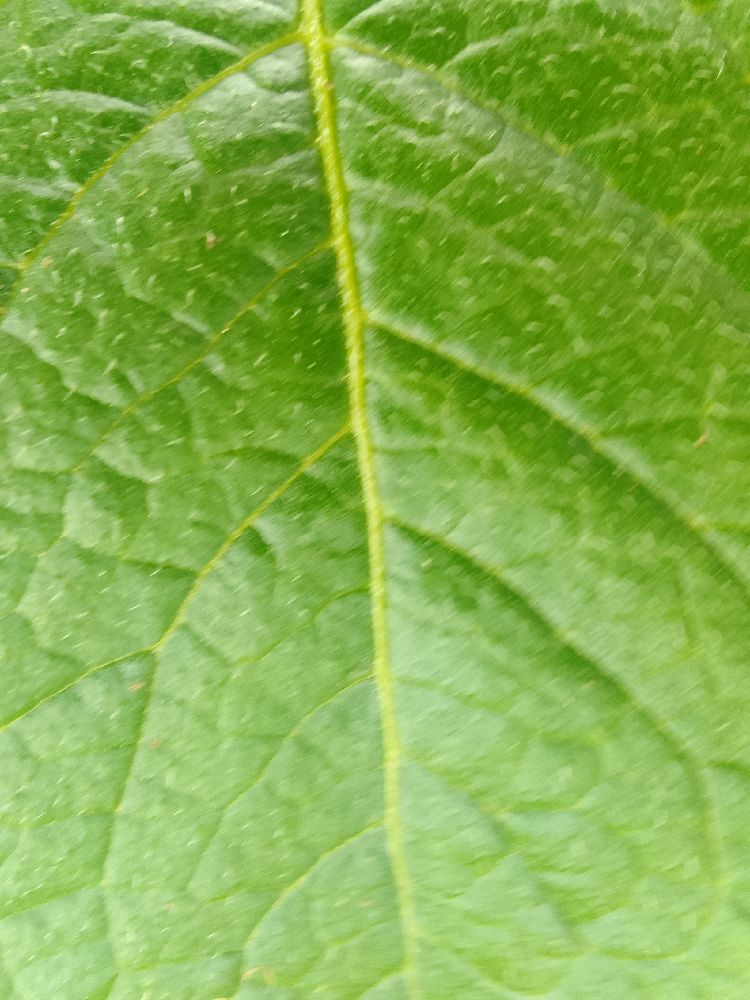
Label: Healthy